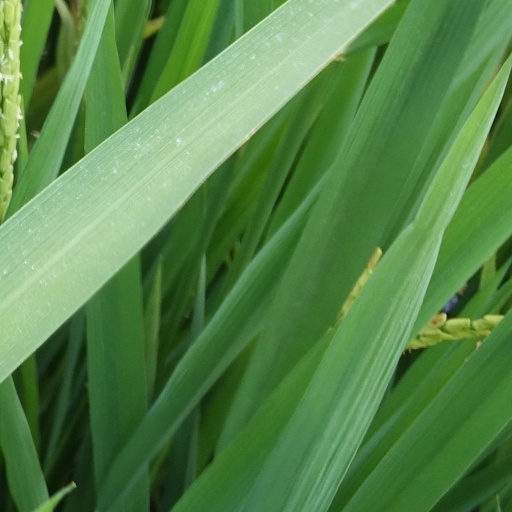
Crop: rice